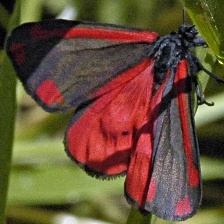
Species: CINNABAR MOTH